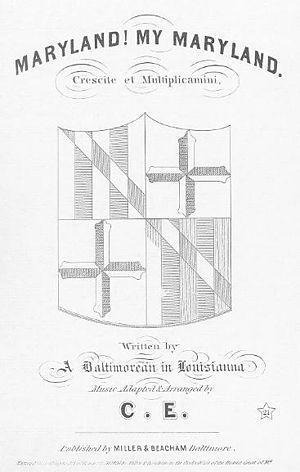
Maryland, My Maryland est l'hymne officiel du Maryland, un État du Nord-Est des États-Unis.